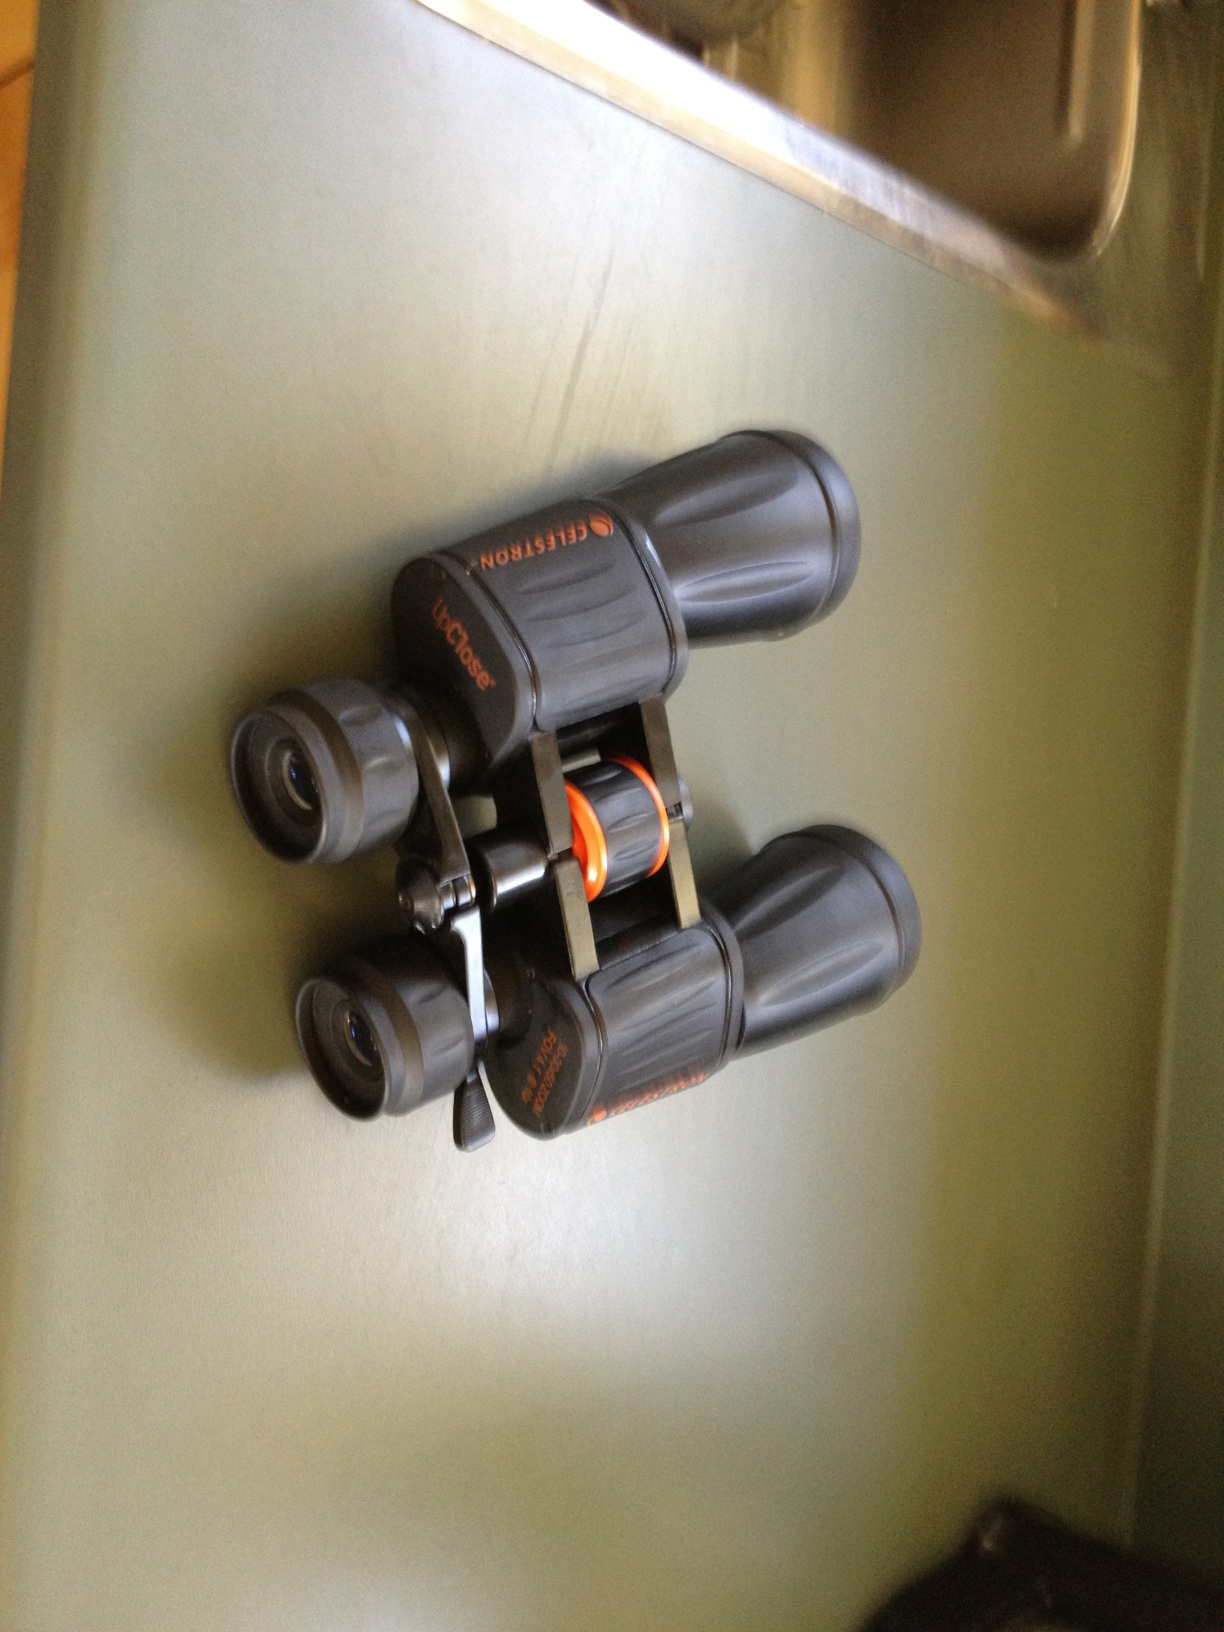Question: What...what is it?
Answer: binoculars